Arthur Thost

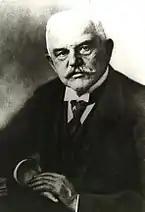

Hermann Arthur Thost (9 June 1854, in Zwickau – 22 December 1937, in Hamburg) was a German physician and otolaryngologist.